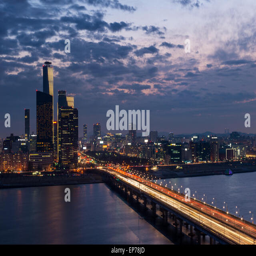
traffic blurs across a bridge as dusk settles in